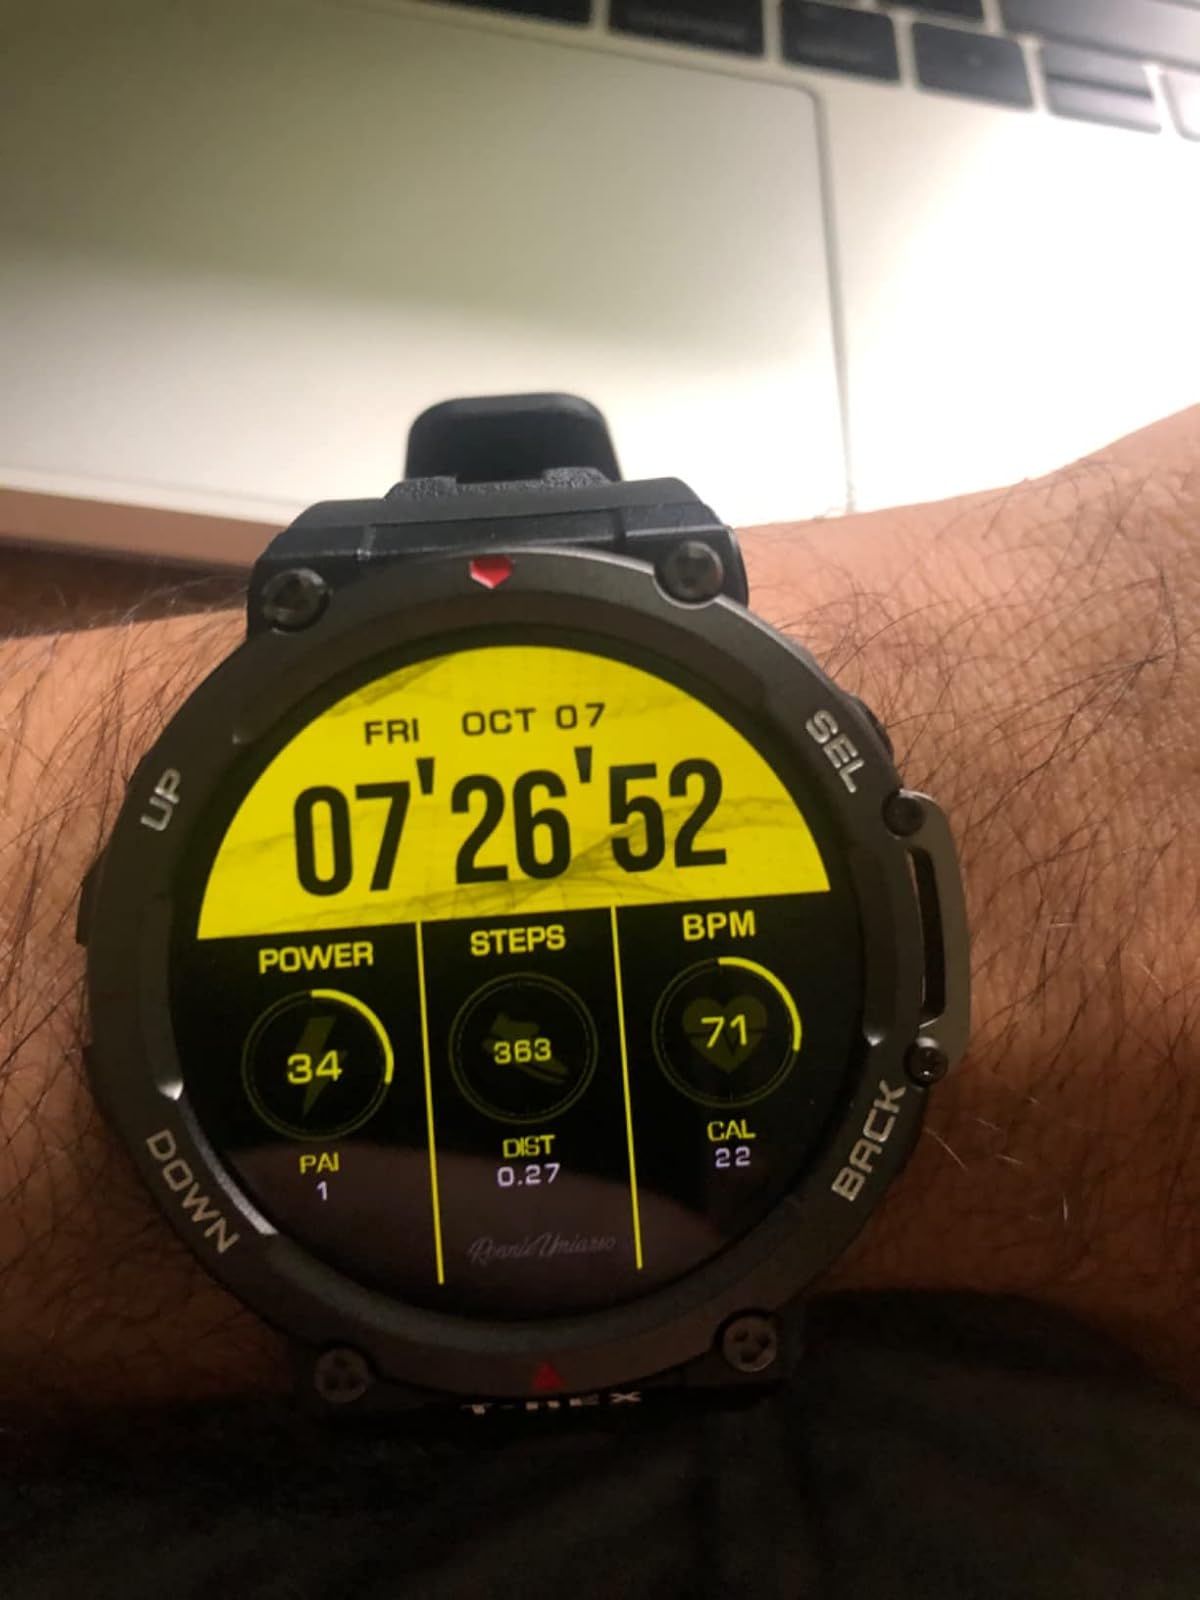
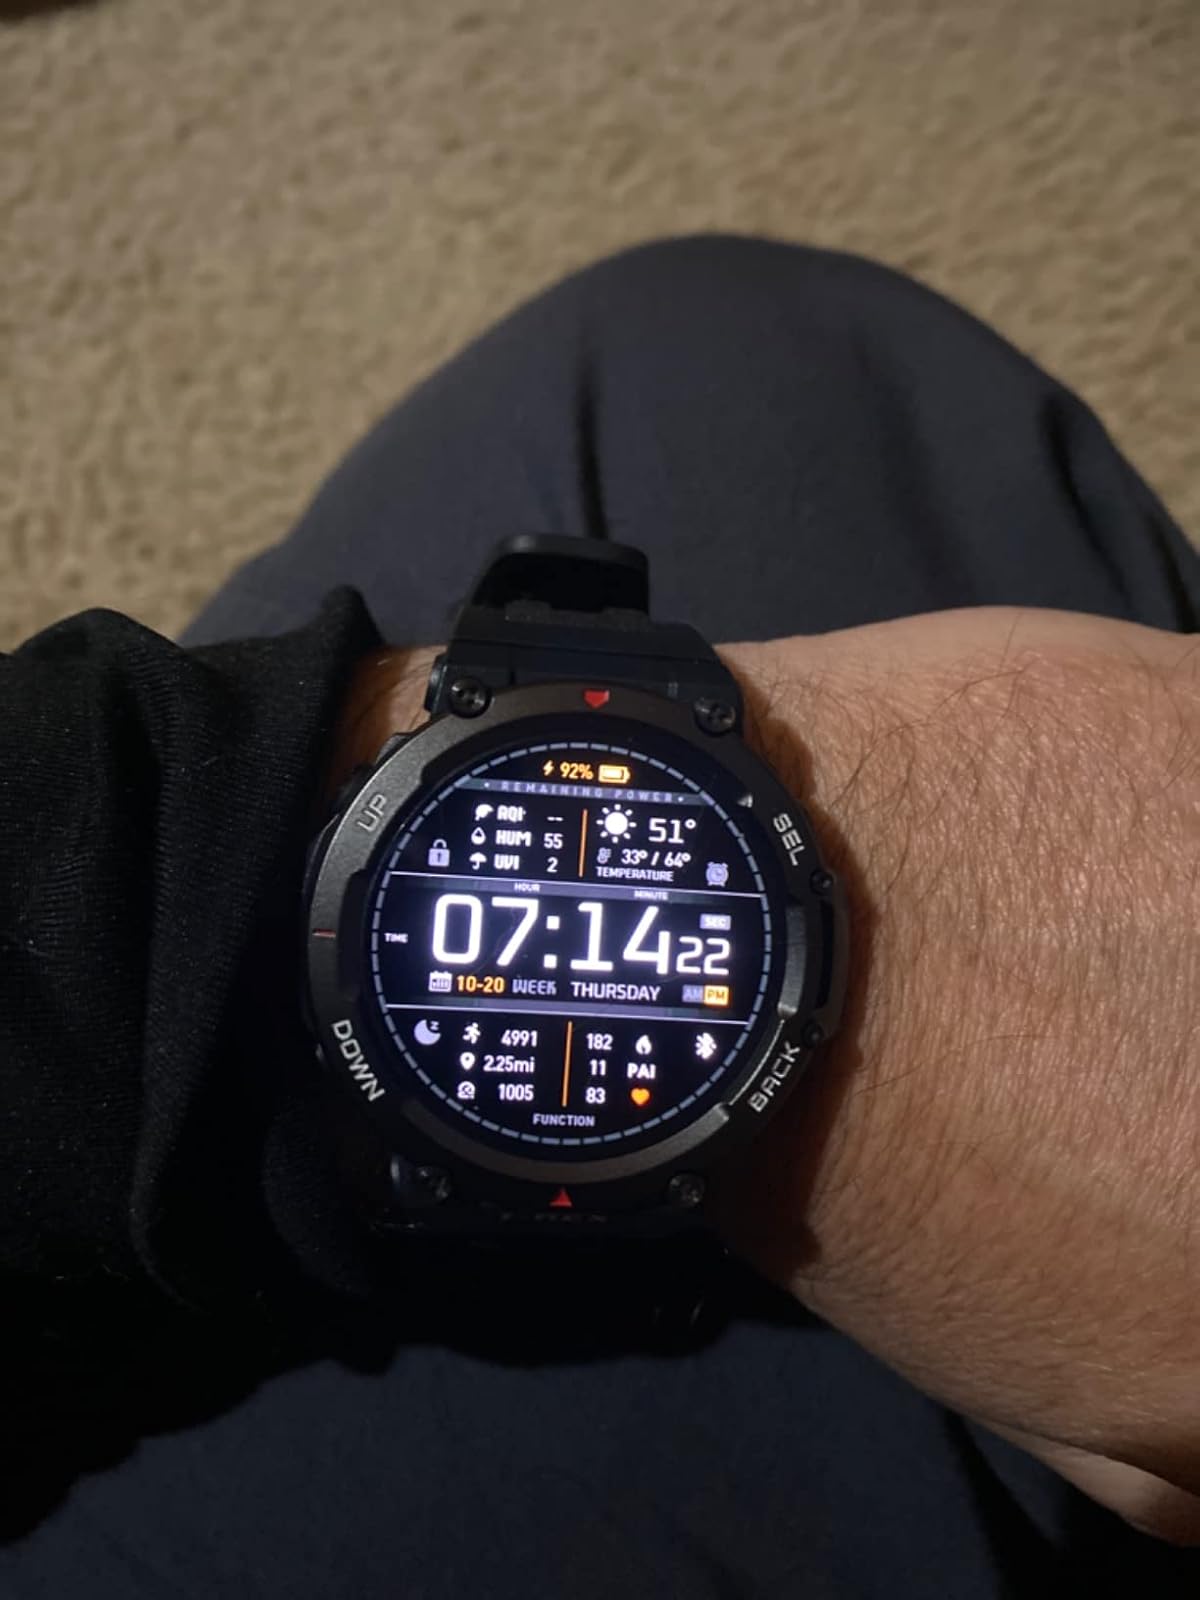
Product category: smartwatch
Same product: yes